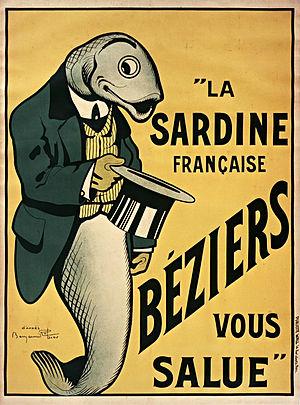
Benjamin Rabier est un auteur pour la jeunesse, illustrateur et auteur de bande dessinée français, né le 30 décembre 1864 à Napoléon-Vendée et mort le 10 octobre 1939 à Faverolles.
Douarnenez [dwaʁnəne] est une commune française, située dans le département du Finistère en région Bretagne.